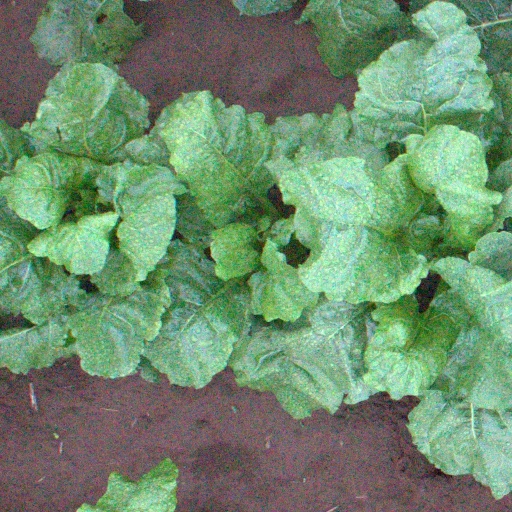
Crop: sugar beet